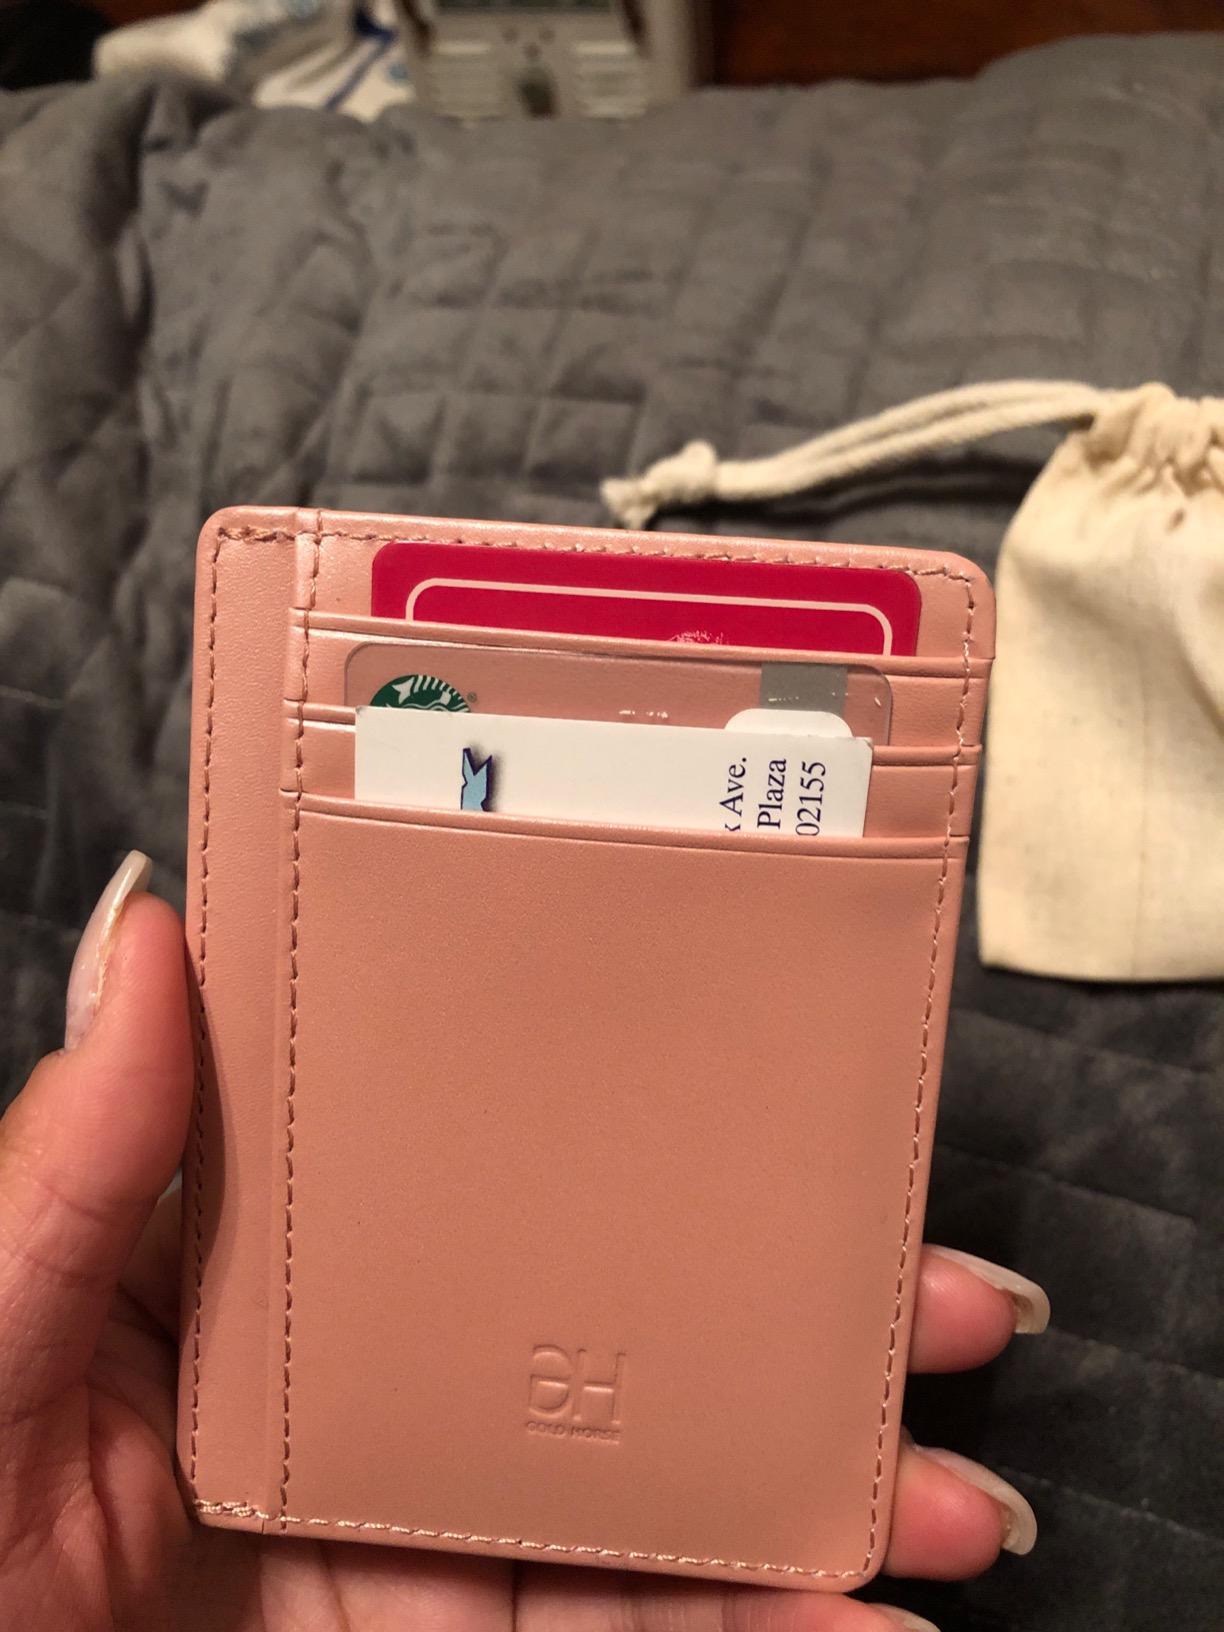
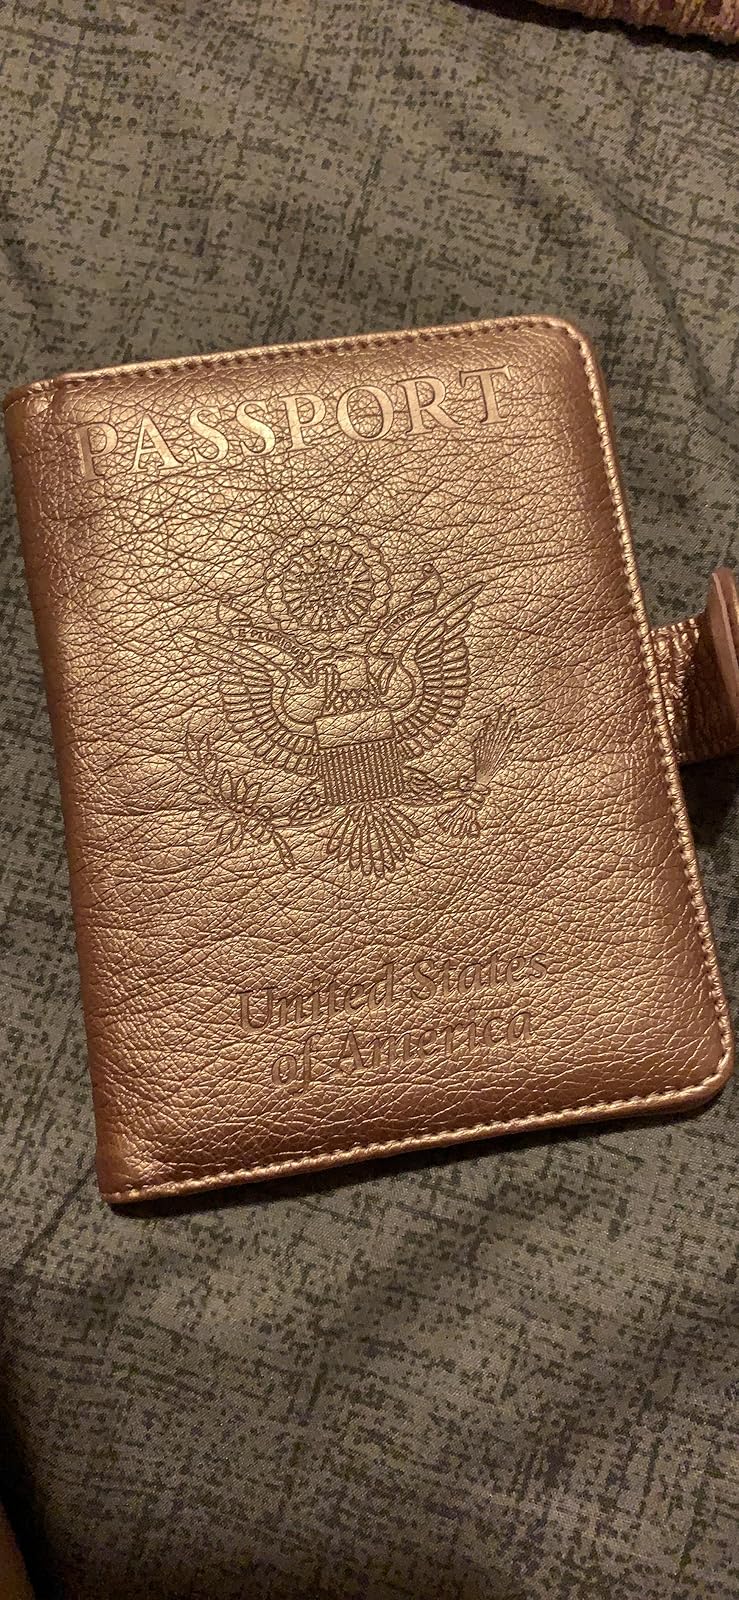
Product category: accessories_wallet
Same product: no